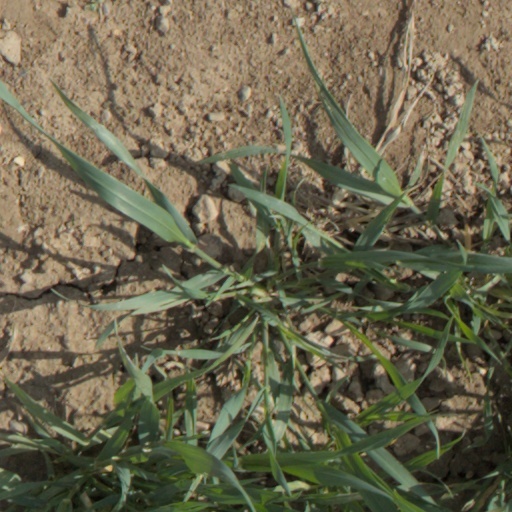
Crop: wheat